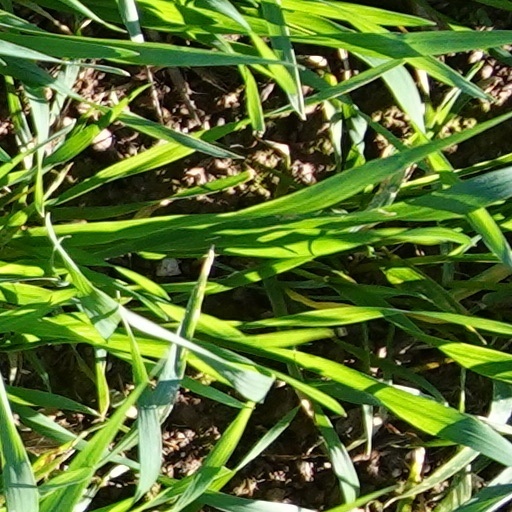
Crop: wheat